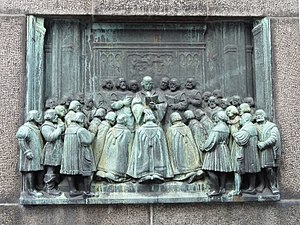
Johann Wenth / Galleri
Johann Wenth var en tysk teolog, den første biskop eller superintendent i Ribe Stift efter Reformationen. Han optræder med mange navneformer, blandt andet et 'dansk' navn: Johann Vandal. Wenth fik betydning for Danmark ved hertug Christians indførelse af luthersk kirkeordning i Haderslev-Tørning Len i Sønderjylland som han fik til underhold ved sit giftermål i 1525. Sammen med en anden tysk teolog, Eberhard Weidensee, blev Wenth tilkaldt fra Wittenberg for at hjælpe med overgangen.